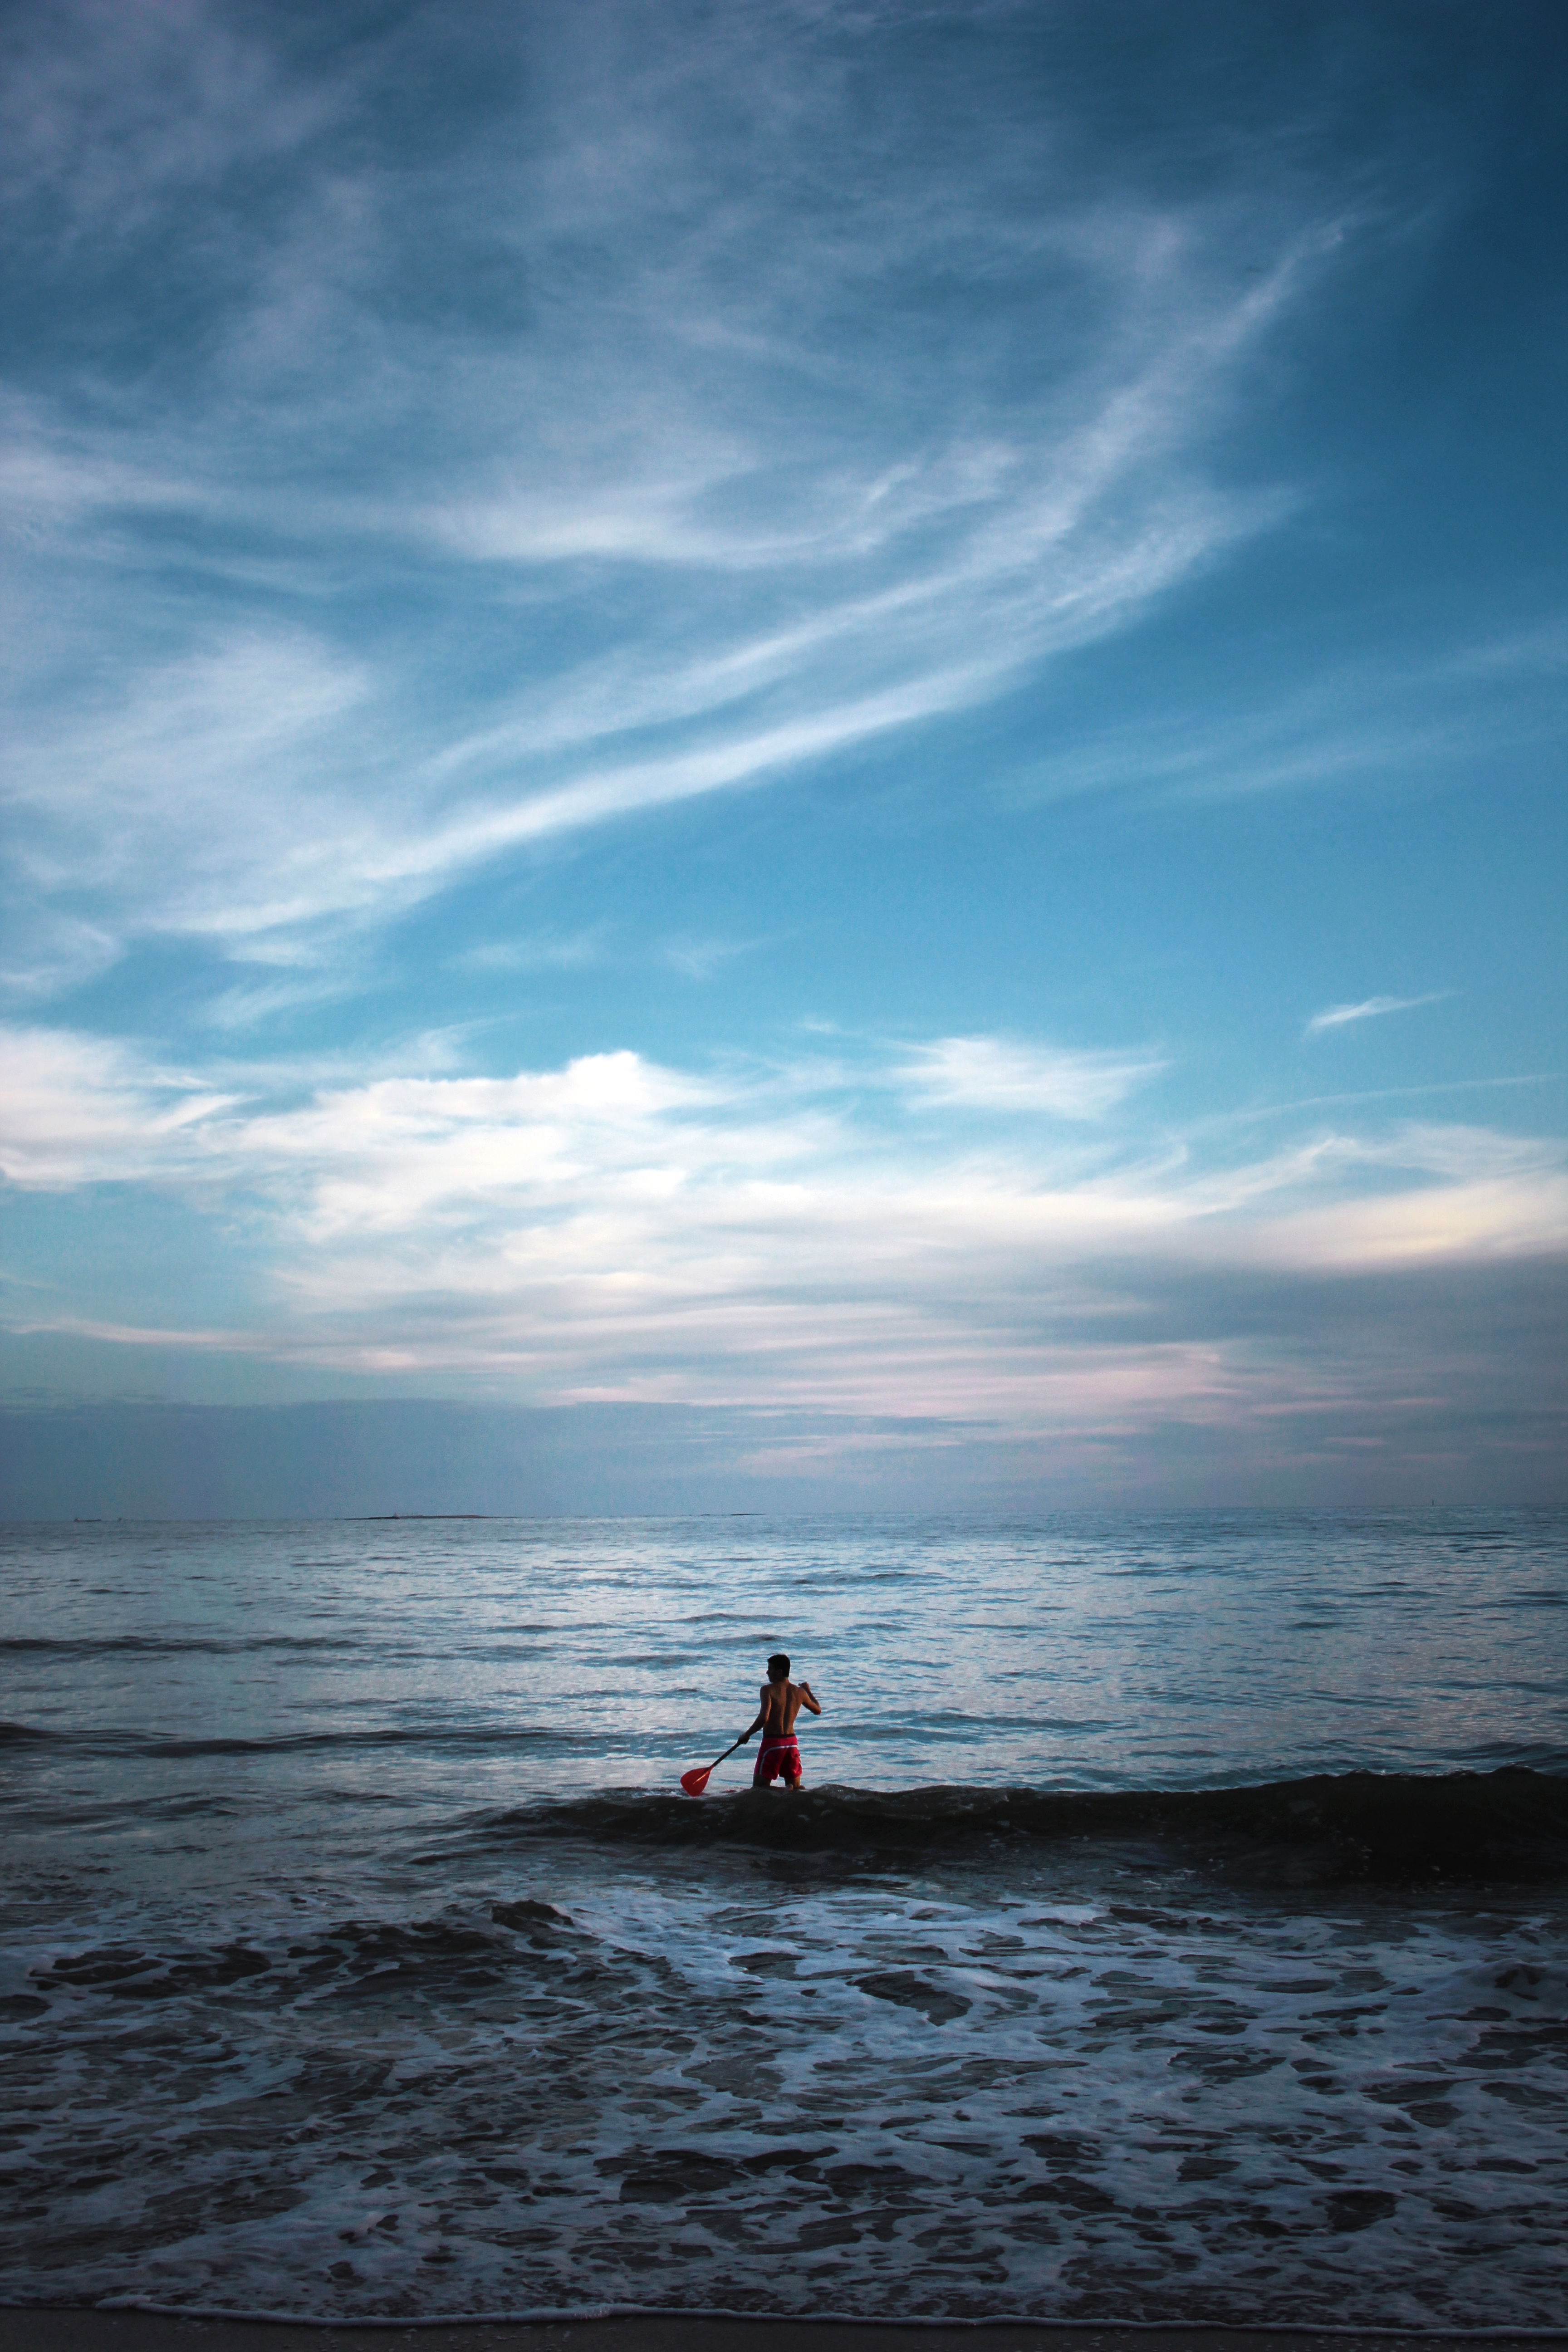
man, beach, sea, coast, water, ocean, horizon, cloud, sky, sunset, sport, shore, wave, dusk, surfing, paddle, sports, water sport, wind wave